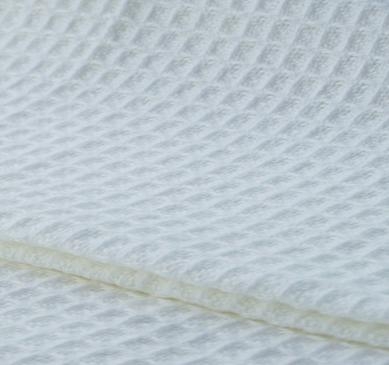
Texture: waffled